Yours Truly, Johnny Dollar

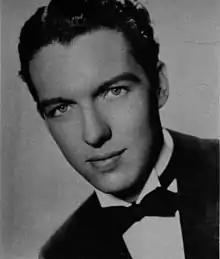
A young Bob Bailey (1937)

CBS Radio revived "Yours Truly, Johnny Dollar" in October 1955 with a new leading man, a new director, and a new format. The program changed from a 30-minute, one-episode-per-week program to a 15-minute, five-nights-a-week serial (Monday through Friday, 8–8:15 pm EST) produced and directed by radio veteran Jack Johnstone. The new Johnny Dollar was Bob Bailey, who had just come off another network detective series, "Let George Do It". With a new lead and 75 minutes of air time each week, it became possible to develop each storyline with more detail and with more characters. Almost all of the Johnny Dollar serials were presented by CBS Radio on a sustaining basis (unsponsored, with no commercials); only two of the 55 serials take time out for a sponsor's message.